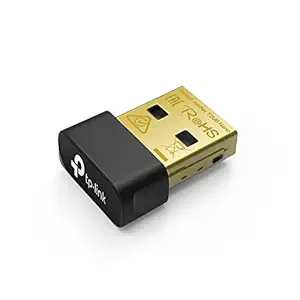
TP-Link Nano AC600 USB Wi-Fi Adapter(Archer T2U Nano)- 2.4G/5G Dual Band Wireless Network Adapter for PC Desktop Laptop
Category: Computers&Accessories
Price: 999 (list price: 1599)
Rating: 4.3 (12,093 ratings)
About this product: High Speed WiFi —— Up to 600Mbps speeds with 200Mbps on 2.4GHz and 433 Mbps on 5GHz, upgrades your devices to higher AC WiFi speeds|Dual Band Wireless —— 2.4GHz and 5GHz band for flexible connectivity, upgrades your devices to work with the latest dual-band WiFi router for faster speed and extended range|Nano design —— Small, unobtrusive design allows you to plug it in and forget it is even there|Operating System —— Supports Windows 11/10/8.1/8/7/XP, Mac OS 10.15 and earlier|Advanced Security —— Supports 64/128-bit WEP, WPA/WPA2, and WPA-PSK/WPA2-PSK encryption standards|Worry-free customer support —— For other installation related query, compatibility issue or any other queries call on toll free no